Zaragoza

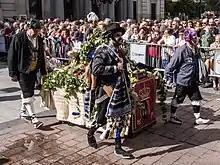
Offering of Fruits at the "Fiestas del Pilar"

The annual "Fiestas del Pilar" lasts for nine days, with its main day on 12 October. This date also coincides with Spain's national holiday, El Día de la Hispanidad (Day of Hispanicity), which celebrates Spain's cultural and historical ties with Hispanic America. October 12 also corresponds to the arrival of Christopher Columbus in the Americas.